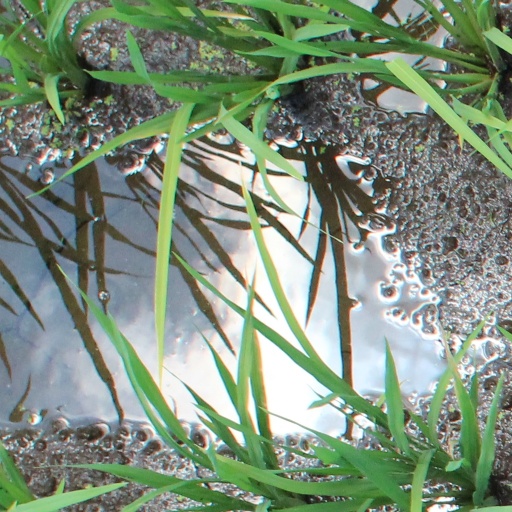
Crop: rice